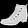
Label: Ankle boot